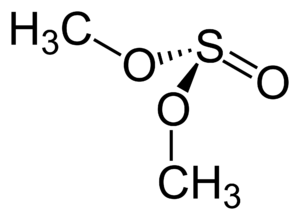
Le sulfite de diméthyle est un composé organique de la famille des esters de sulfite de formule (CH₃O)₂SO.